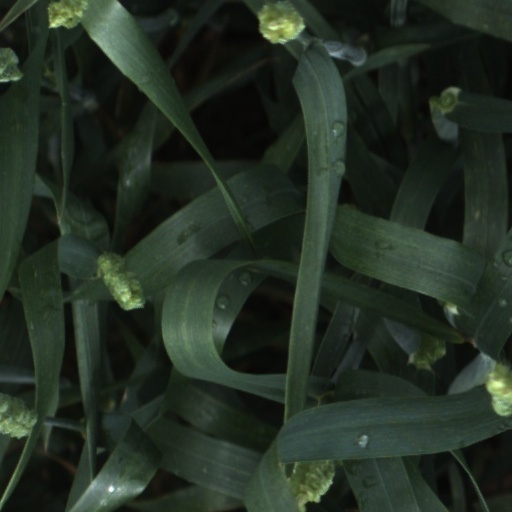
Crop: wheat